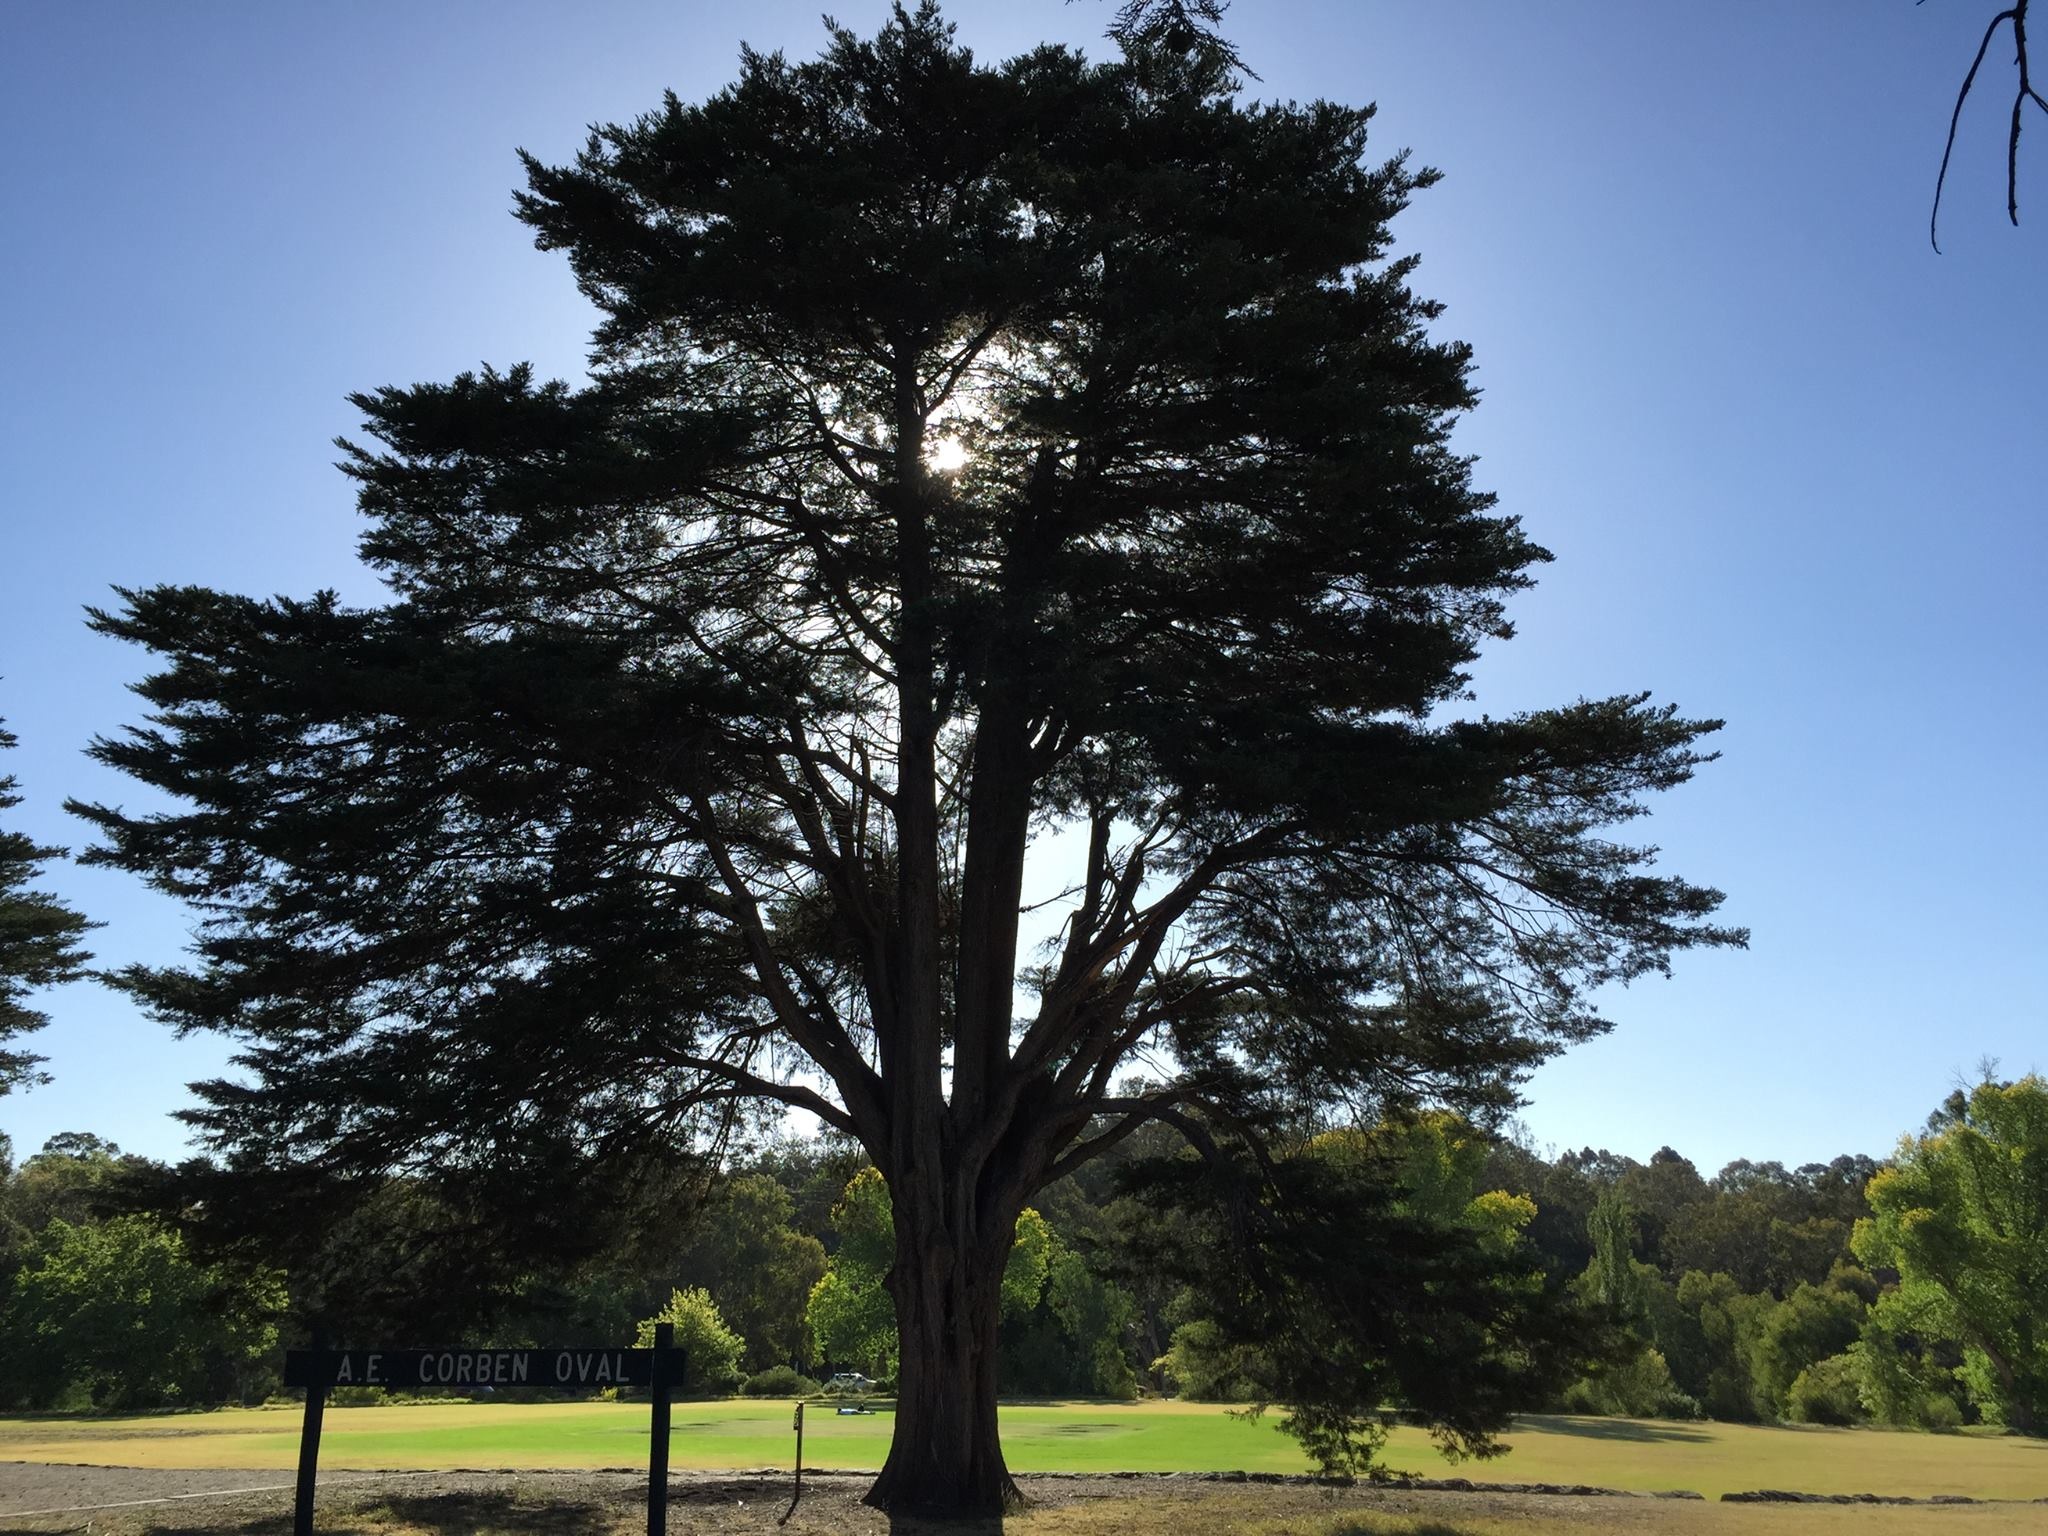
tree, nature, branch, plant, sky, ecosystem, flowering plant, woody plant, land plant, arecales